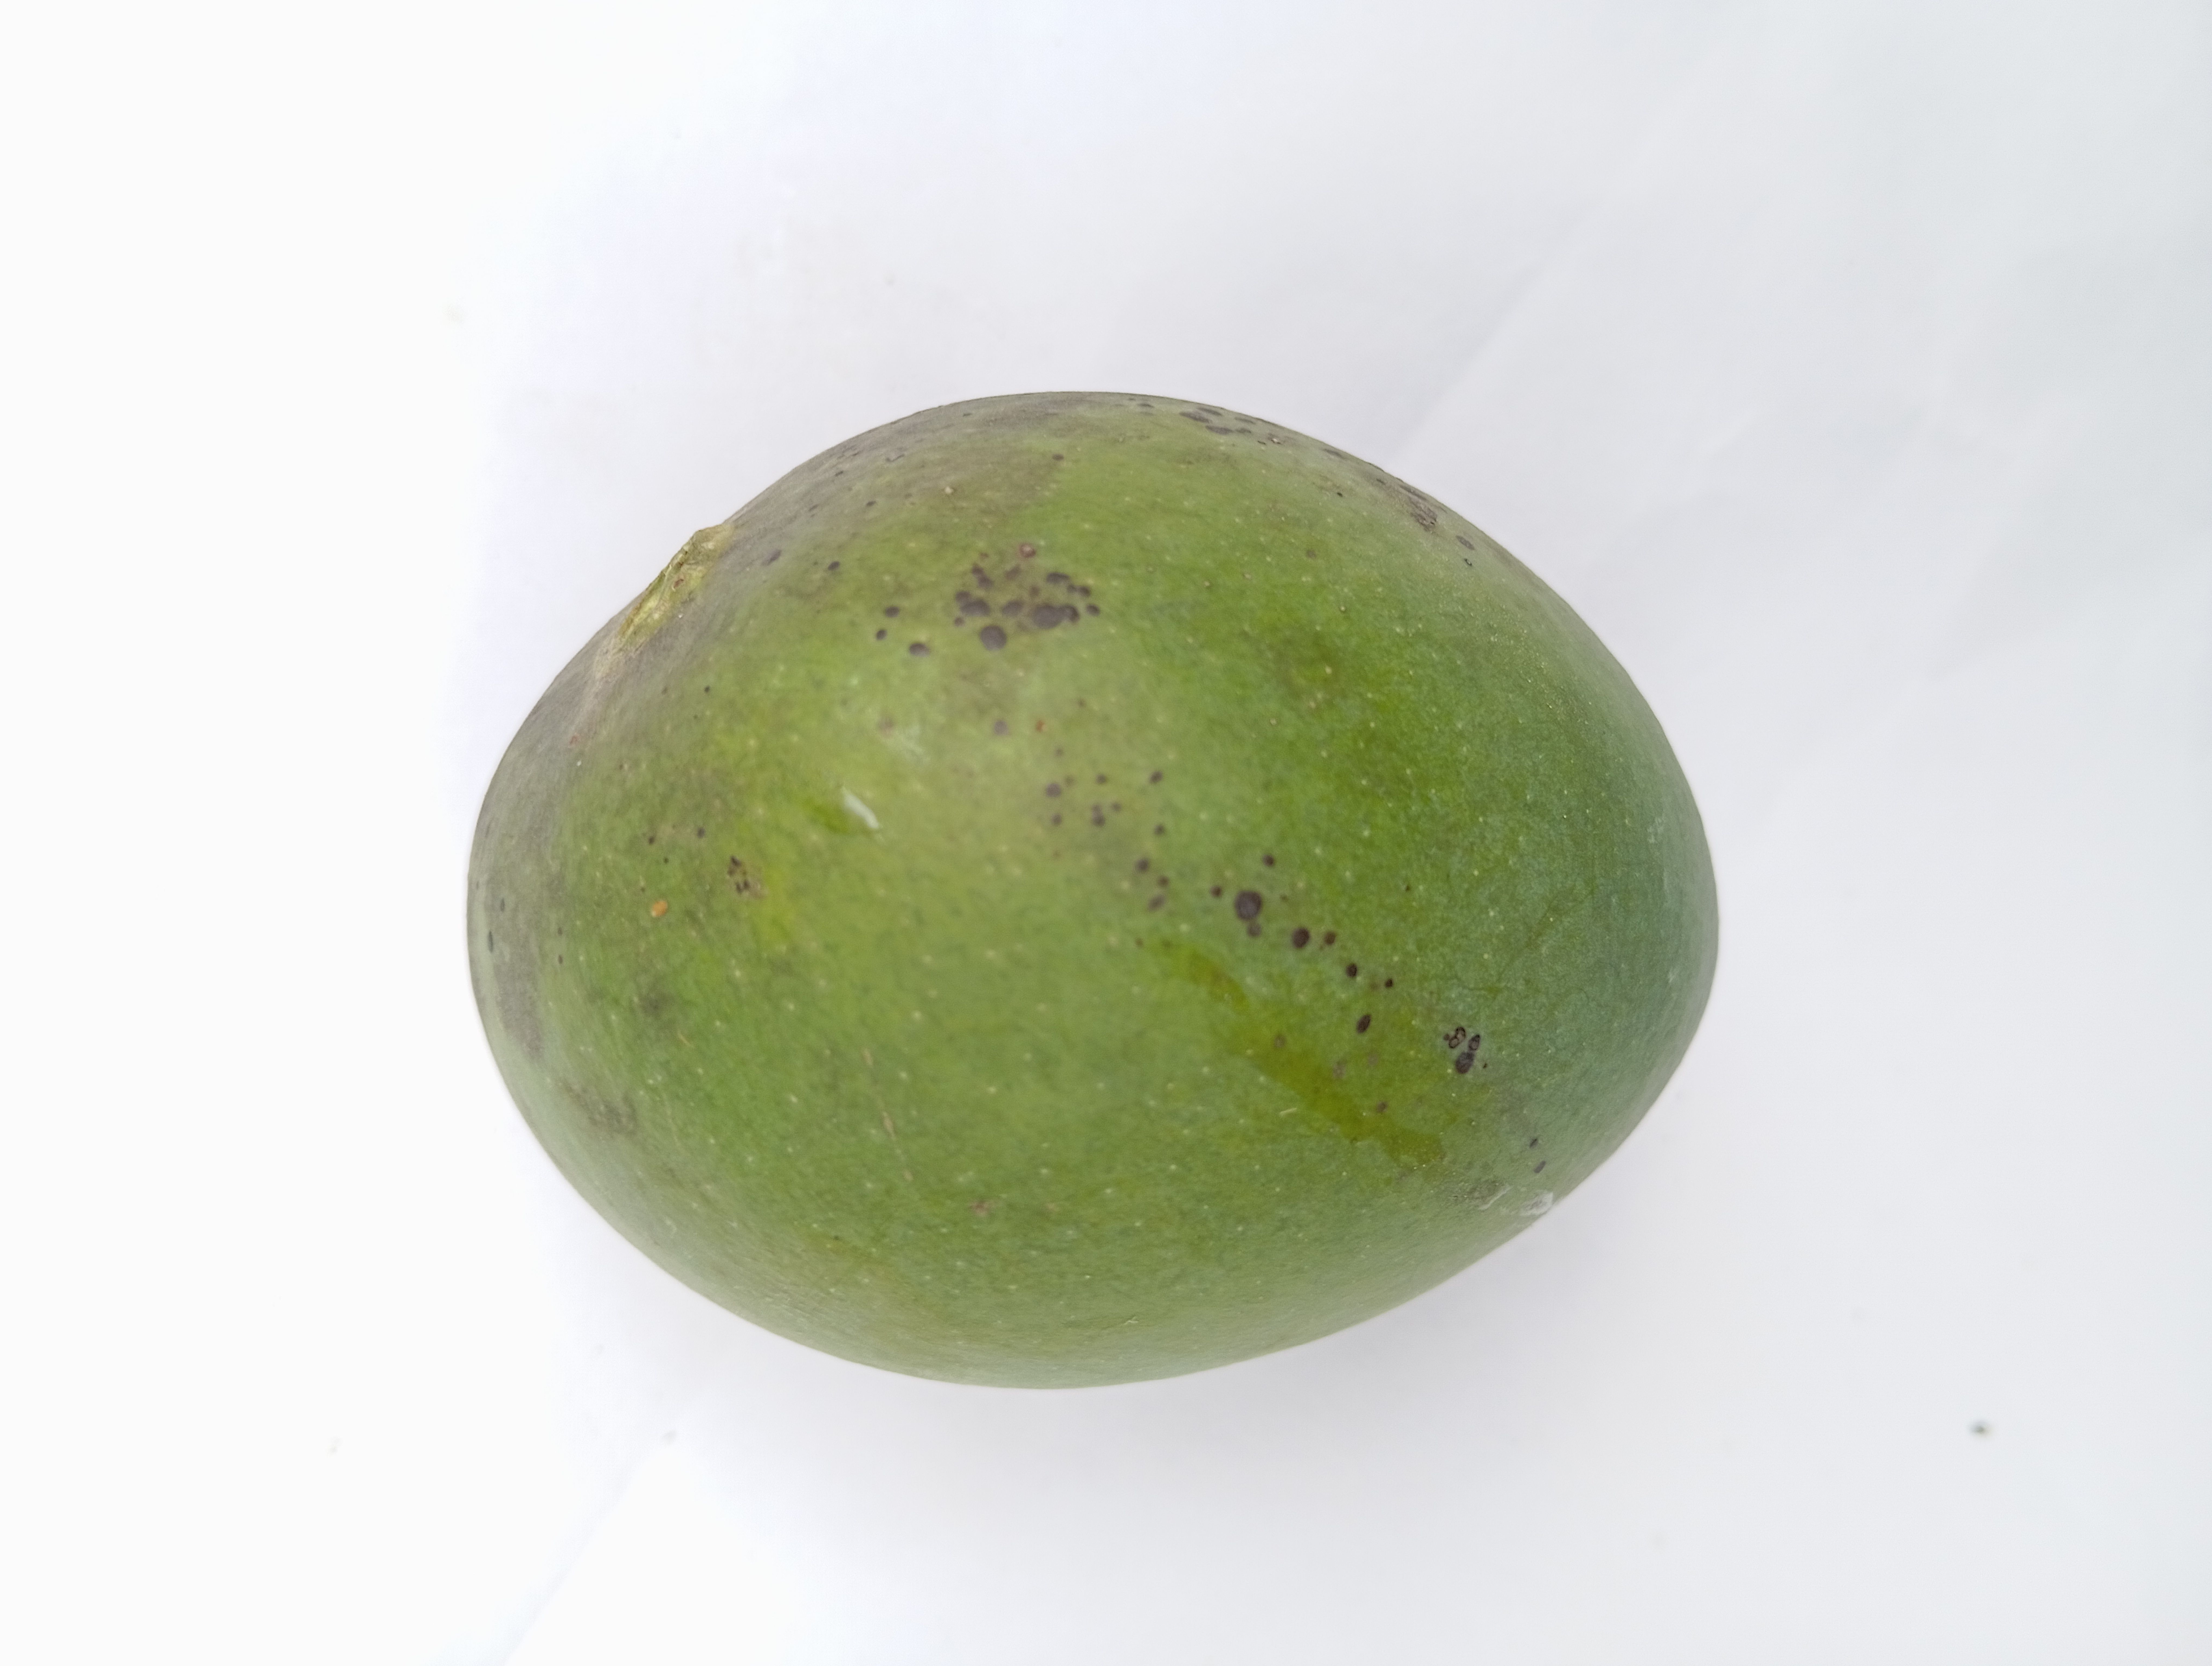
Mango variety: Harivanga